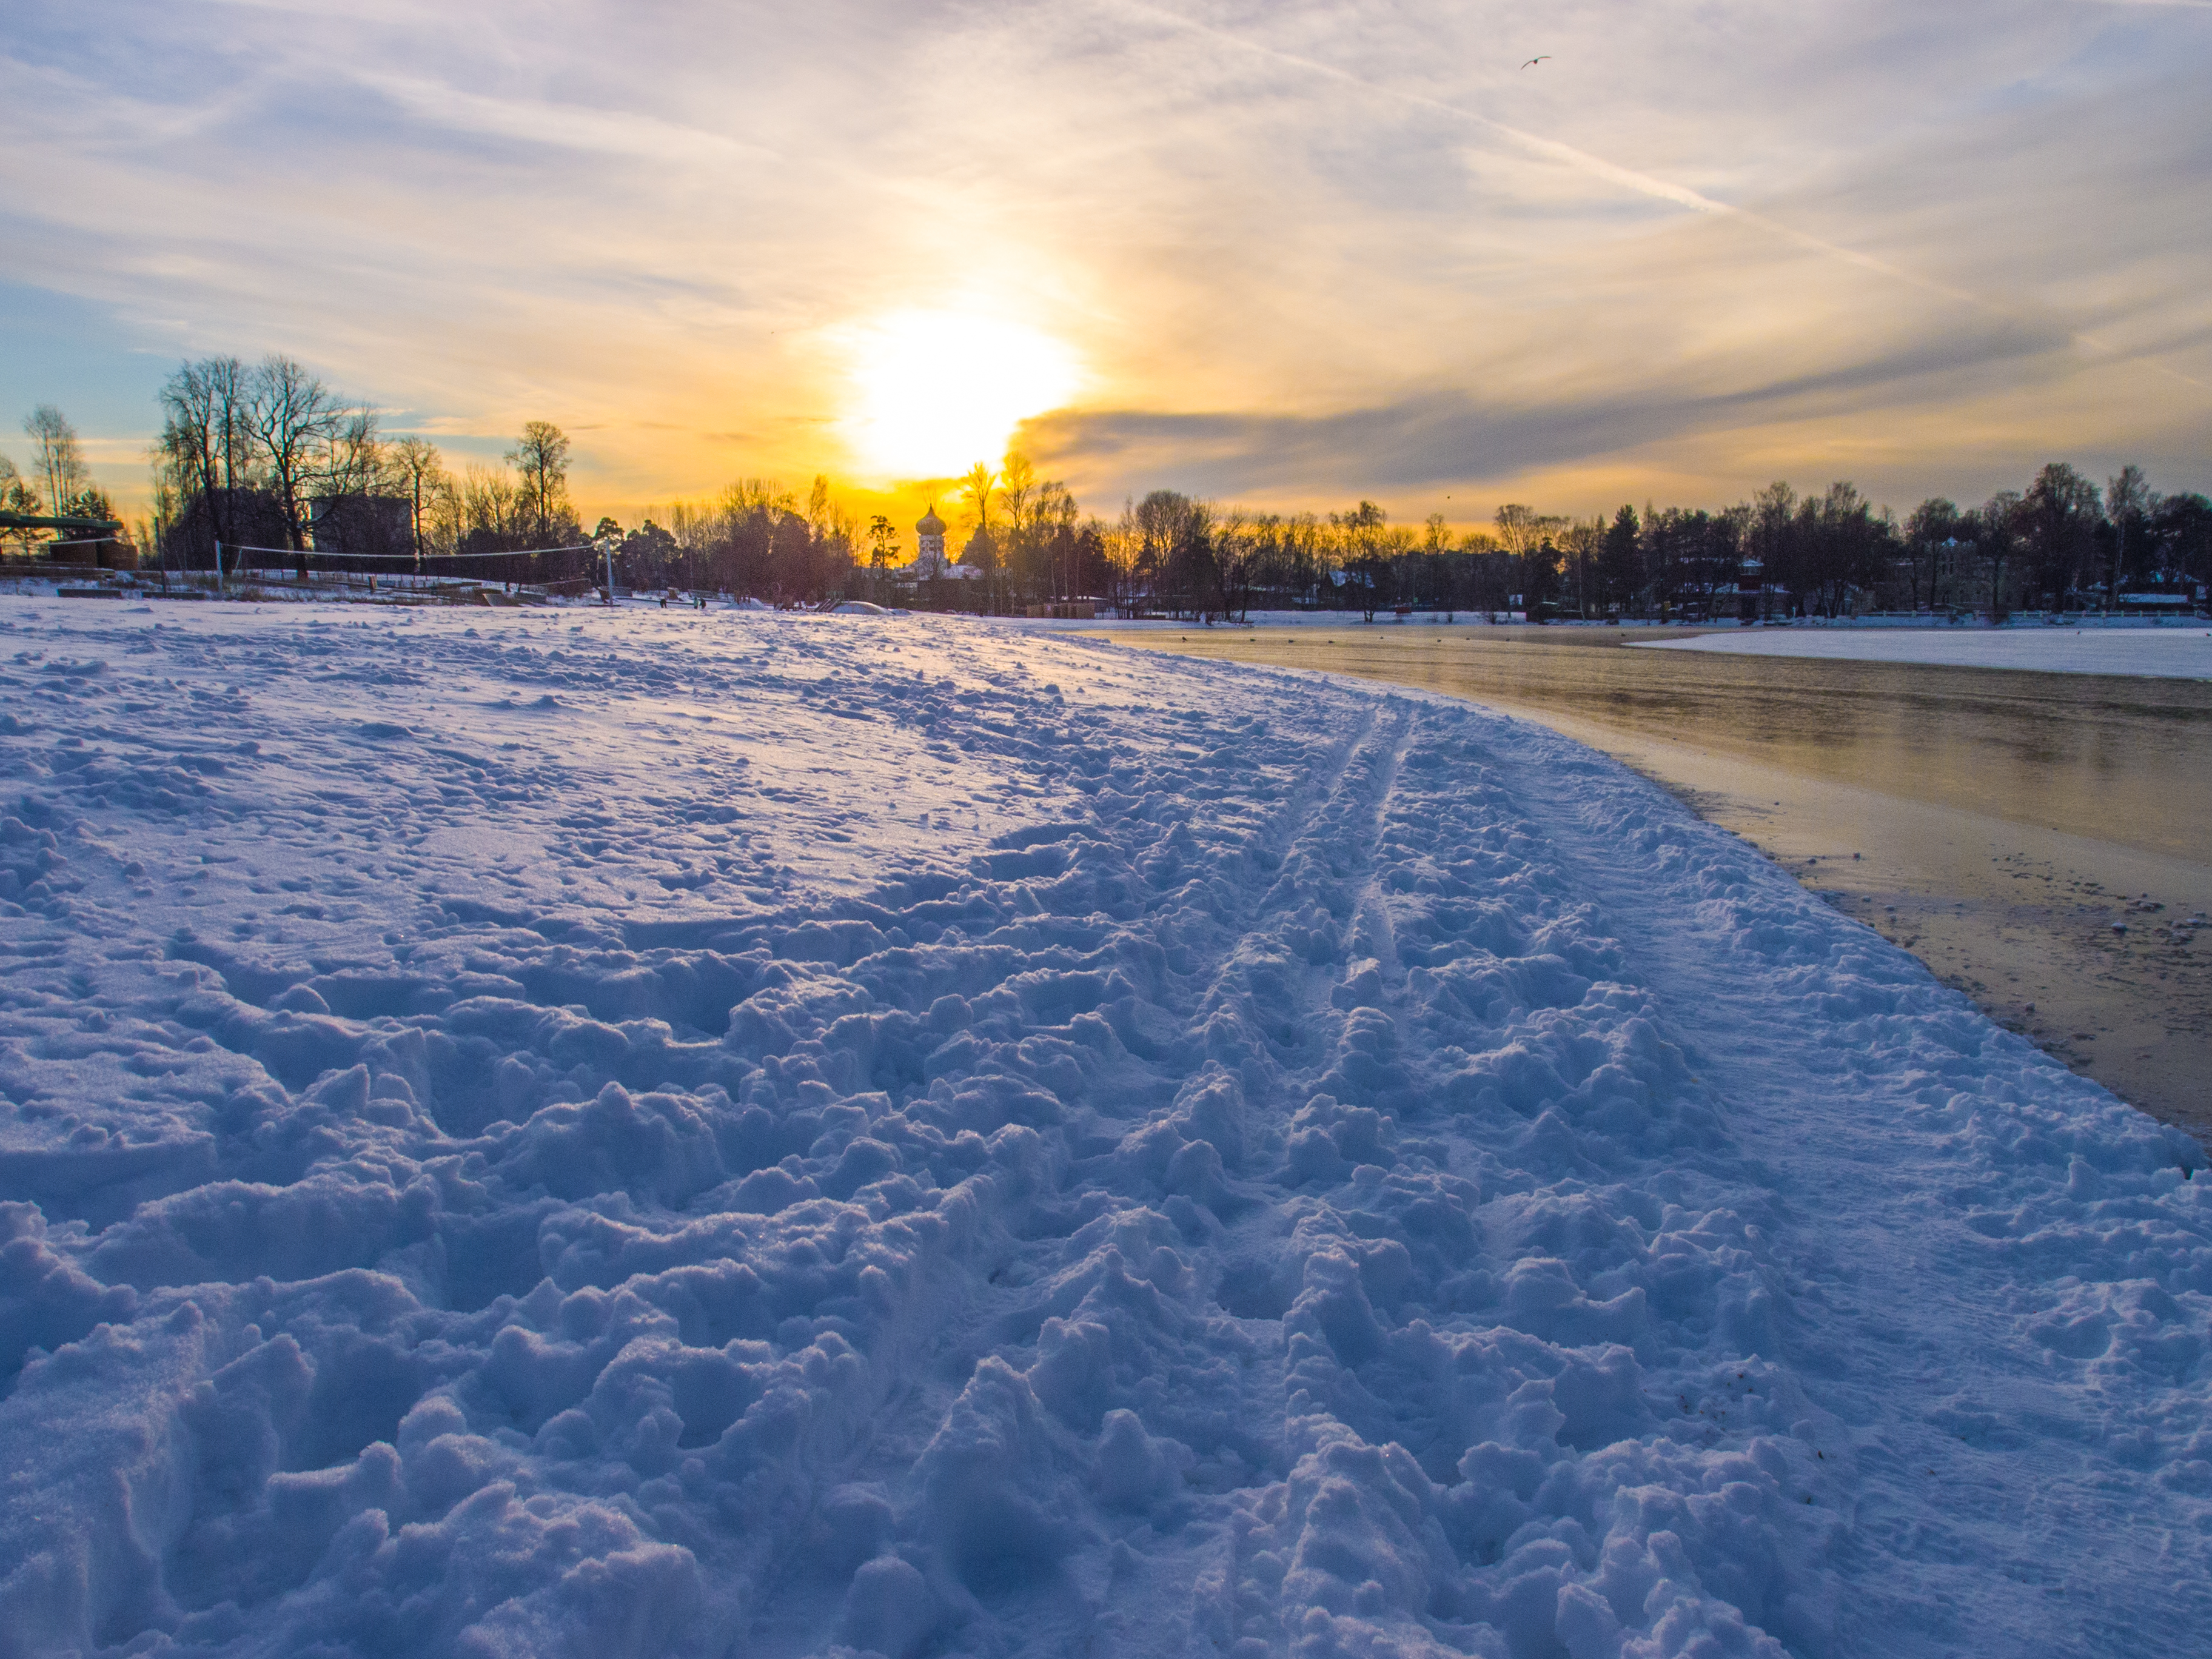
images, cloud, sky, atmosphere, water resources, water, daytime, ecoregion, light, snow, nature, tree, natural landscape, sunlight, sunset, sunrise, dusk, freezing, horizon, landscape, morning, cumulus, afterglow, plain, rural area, calm, winter, evening, frost, astronomical object, meteorological phenomenon, sun, dawn, wilderness, electric blue, reflection, wind wave, ocean, lake, reservoir, lens flare, red sky at morning, wave, ice, river